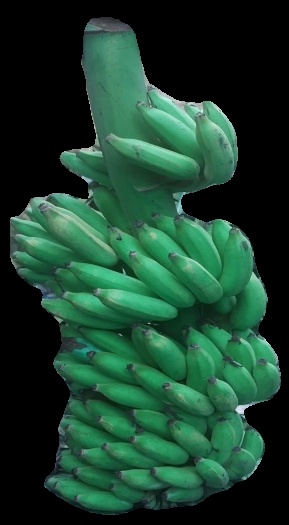
Variety: elakki-bale
Grade: grade1